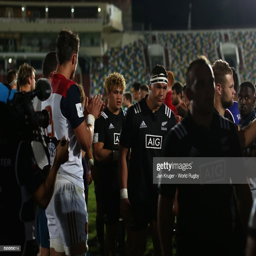
players show respect at the final whistle during the semi final match .